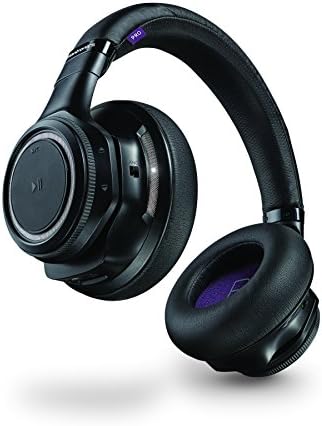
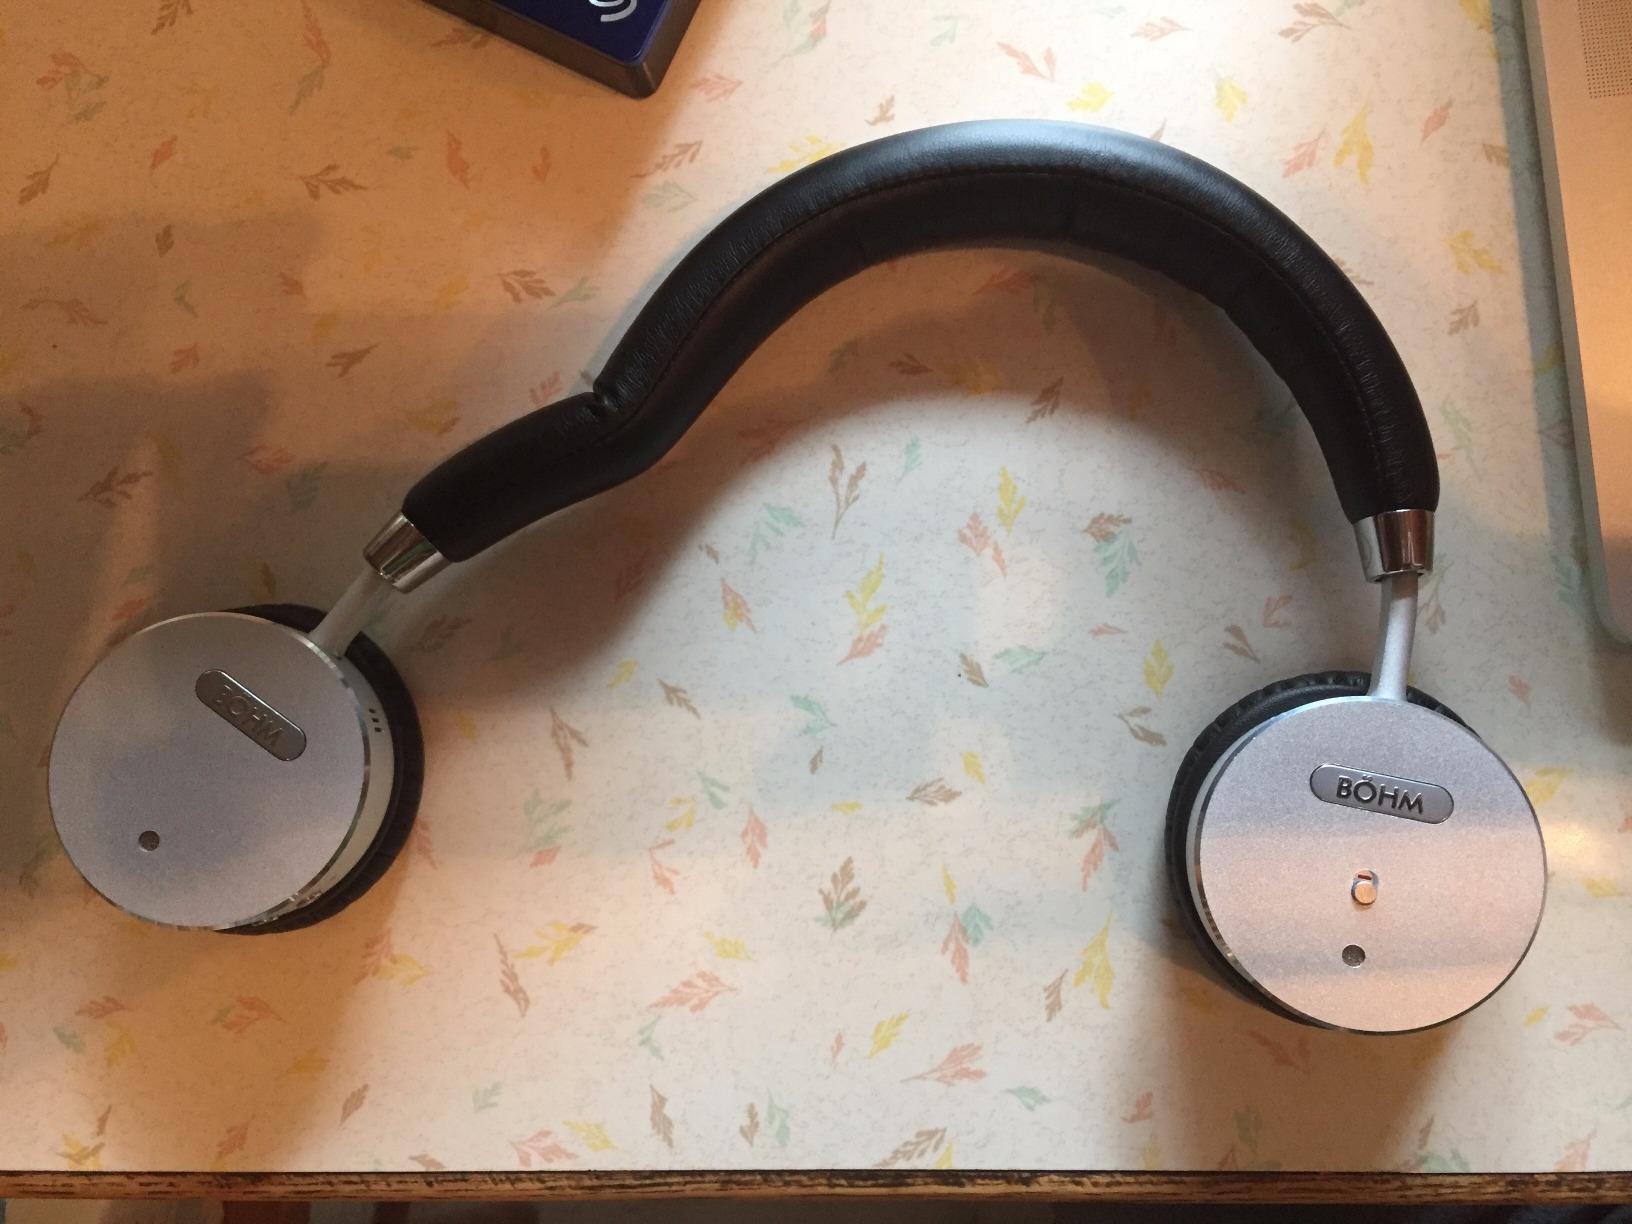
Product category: headphones
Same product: no